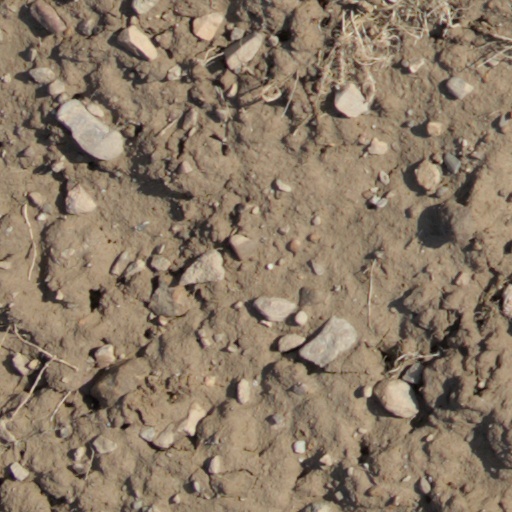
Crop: wheat